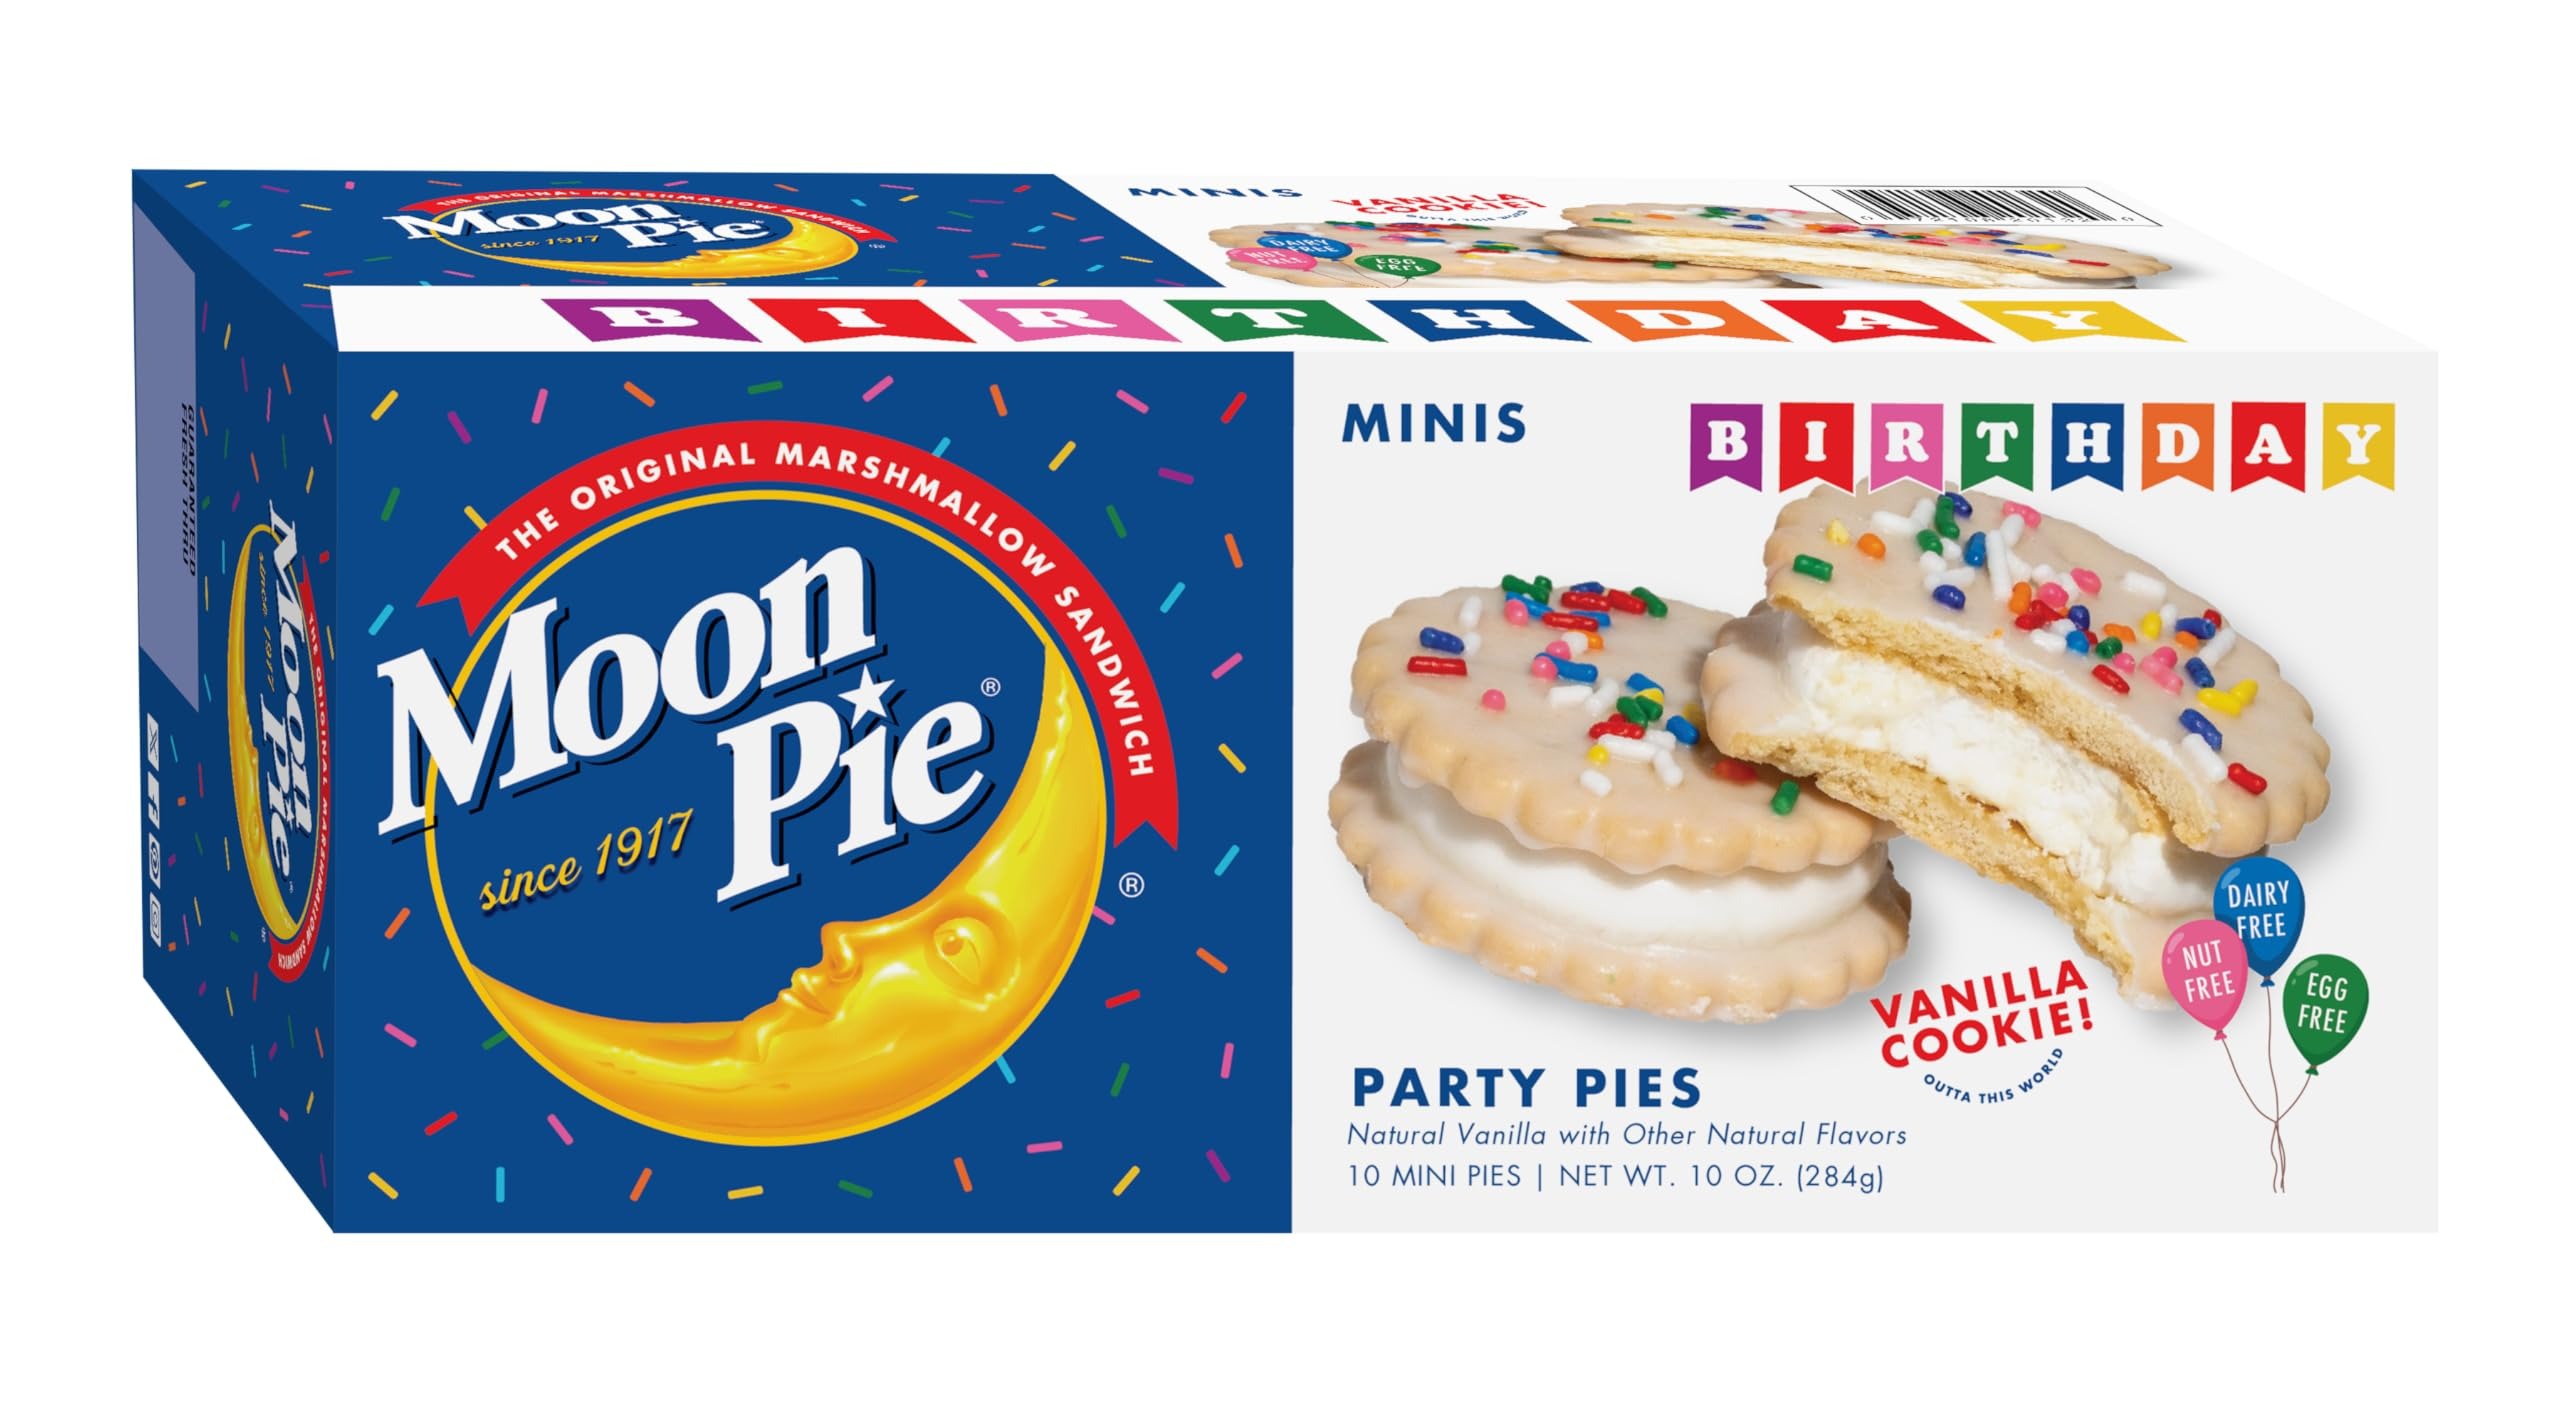
Item Name: MoonPie Birthday Mini Party Pies, Vanilla Cookie, 10 Count, 10 oz, Dairy Free
Bullet Point 1: PARTY SIZE: Box contains 10 mini vanilla cookie pies, perfect for celebrations and gatherings, with a net weight of 10 oz (284g)
Bullet Point 2: CLASSIC TASTE: Delicious vanilla cookie sandwich filled with marshmallow cream and topped with sweet icing and colorful sprinkles
Bullet Point 3: DIETARY INFO: Dairy-free, nut-free, and egg-free snack option suitable for various dietary preferences
Bullet Point 4: FESTIVE DESIGN: Birthday-themed treats featuring colorful sprinkles and decorative icing perfect for special occasions
Bullet Point 5: CONVENIENT SERVING: Individual mini-sized portions make these pies ideal for party favors, lunchboxes, or quick snacks
Value: 10.0
Unit: Ounce

Price: 2.98